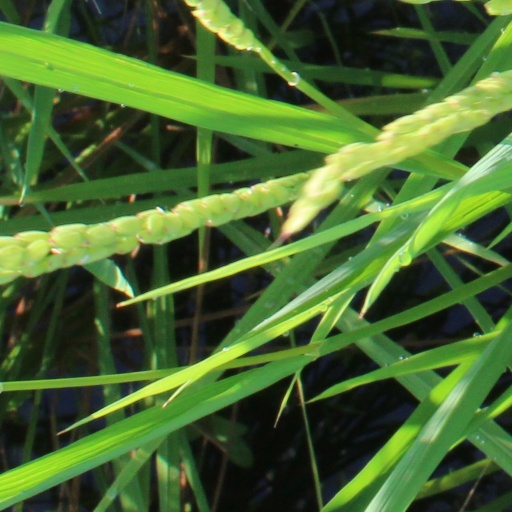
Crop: rice